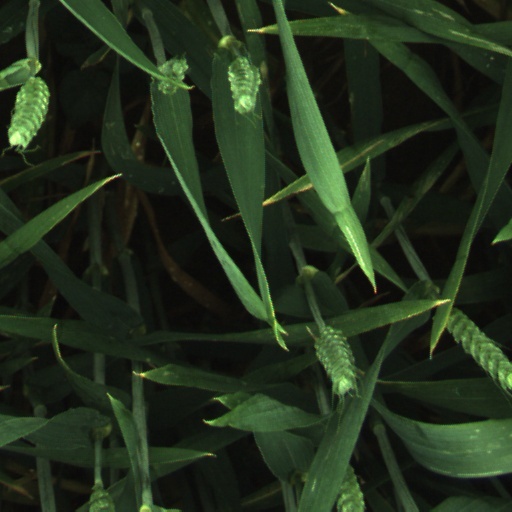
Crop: wheat